God

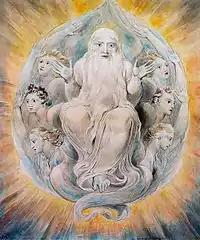
"God Blessing the Seventh Day", 1805 watercolor painting by William Blake

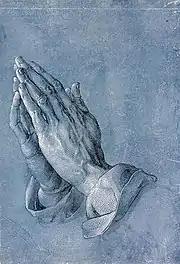
"Praying Hands" by Albrecht Dürer

The existence of God and the nature of God are subjects of debate in theology, philosophy of religion and popular culture. In philosophical terms, the question of the existence of God involves the disciplines of epistemology (the nature and scope of knowledge) and ontology (study of the nature of being or existence) and the theory of value (since some definitions of God include "perfection").